Norton Juxta Twycross

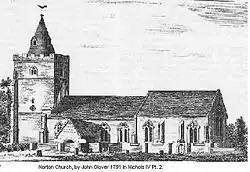
Holy Trinity Church c. 1791, before the spire was demolished

The original church was built of wood in the 12th century, and the village acquiring its first rector in 1220, whilst the church's Advowson was under the control of Belvoir Priory.